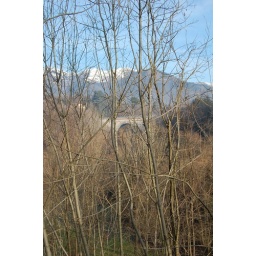
bridge in the mountain valley